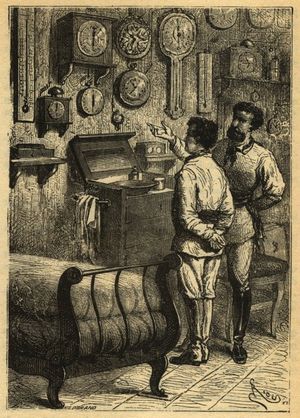
Måleinstrument
Kaptajn Nemo og Professor Aronnax ser på måleinstrumenter i En verdensomsejling under havet.
Et måleinstrument er en genstand der bruges til at måle aktiviteten at sammenligne fysiske størrelser fra den virkelige verdens objekter og fænomener. Etablerede standardobjekter og hændelser bliver anvendt til måleenheder, og måleresultaterne opgivet som tal giver forholdet mellem genstanden, der undersøges, og referenceenheden. Disse bruges især indefor fysik, kemi, ingeniørvidenskab og anden form for naturvidenskab. Alle måleinstrumenter har en varierende grad af måleunøjagtighed.